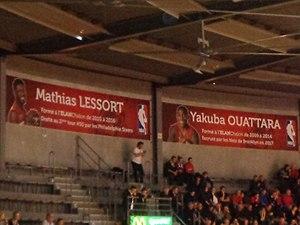
Pancarte des joueurs qui ont été formé à l'Elan Chalon et qui évolue ou ont un rapport avec la NBA.
L'Élan sportif chalonnais est un club professionnel français de basket-ball appartenant à l'élite du championnat de France. Il est basé dans la ville de Chalon-sur-Saône en Saône-et-Loire. Le club évolue actuellement au Colisée, une salle d'une capacité de 4 000 places assises depuis 2001 puis 5 000 places assises en 2012 puis 4 948 places en 2015 et finalement 4 540 places en 2017. Auparavant, l'Élan chalonnais jouait à la Maison des sports depuis 1970.